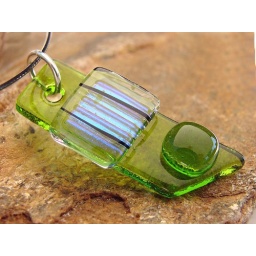
This has pretty translucent glass for the base with dichroic glass in shades of blue and purple under glass on top.